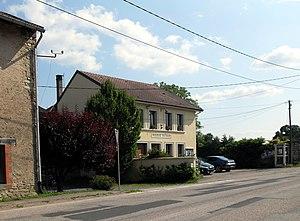
La mairie-école de Destord
Destord est une commune française située dans le département des Vosges, en région Grand Est. Destord fait partie de la communauté de communes Bruyères - Vallons des Vosges.